Thorsten Stuckmann

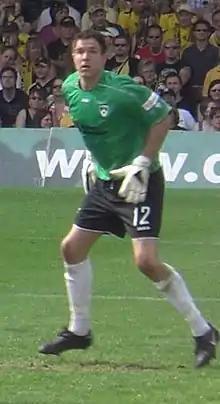
Stuckmann with Alemannia Aachen in 2008

Thorsten Stuckmann (born 17 March 1981) is a German former professional footballer who played as a goalkeeper.